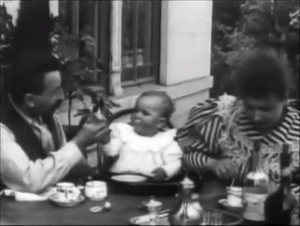
Louis Lumière, né le 5 octobre 1864 à Besançon et mort le 6 juin 1948 à Bandol, est un ingénieur et industriel français qui a joué un rôle déterminant dans la photographie et dans la mise au point du cinéma.